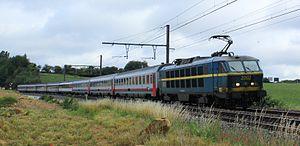
Express Vauban près de Florée en Wallonie.
Les voitures I6 sont des voitures de chemin de fer de la SNCB à vocation internationale. Il s'agit de voitures climatisées acquises dans le cadre de l'Eurofima, appelées également voitures standard européennes comme leurs nombreuses cousines des autres administrations ferroviaires européennes.
La ligne 162 est une ligne ferroviaire belge reliant Namur à la frontière luxembourgeoise, à l’est d’Arlon. Elle forme avec la ligne 161 une radiale nord - sud appelée « Ligne du Luxembourg ».
EuroCity est un service de trains internationaux fonctionnant en Europe et remplissant certains critères de qualité. Expérimenté dès 1980, le label EuroCity est officiellement créé en 1987. Il remplace les anciens Trans-Europ-Express.